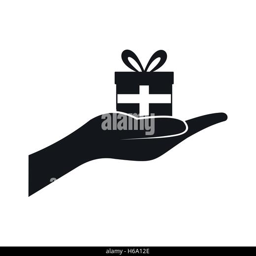
small gift box in a hand icon